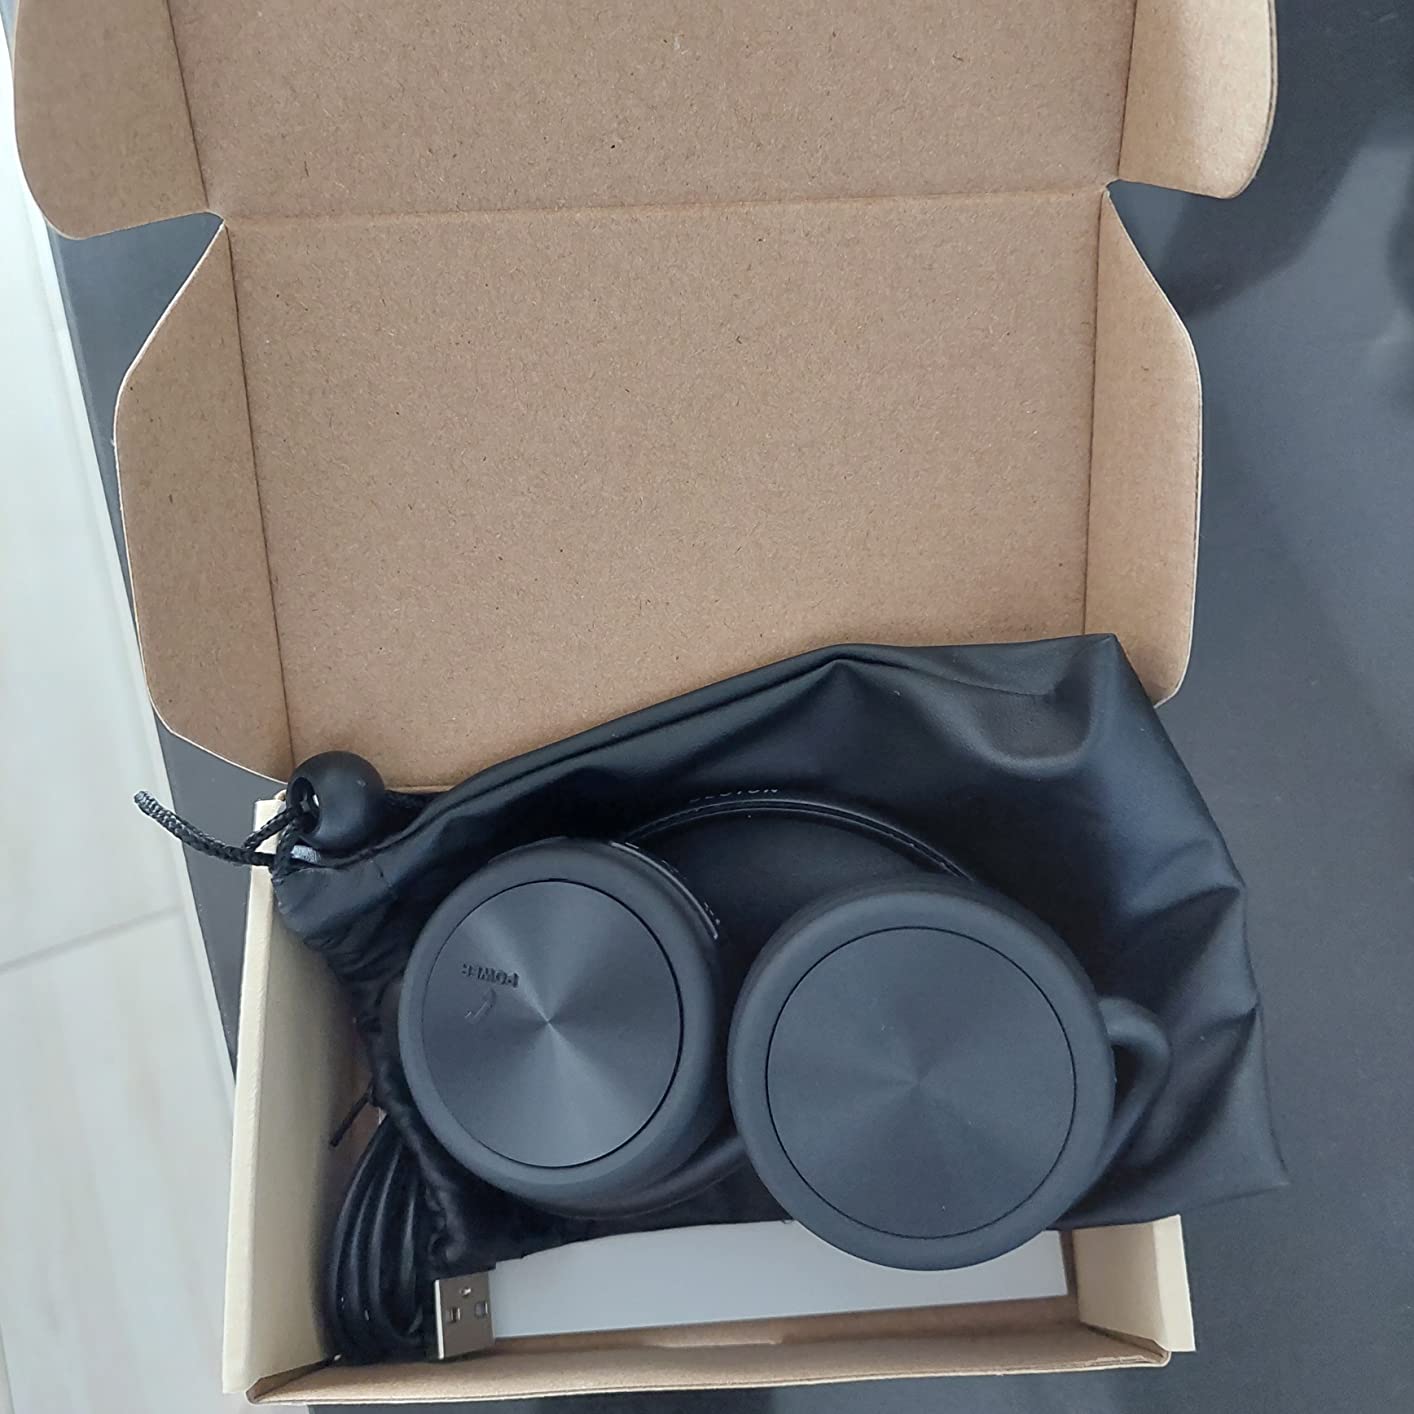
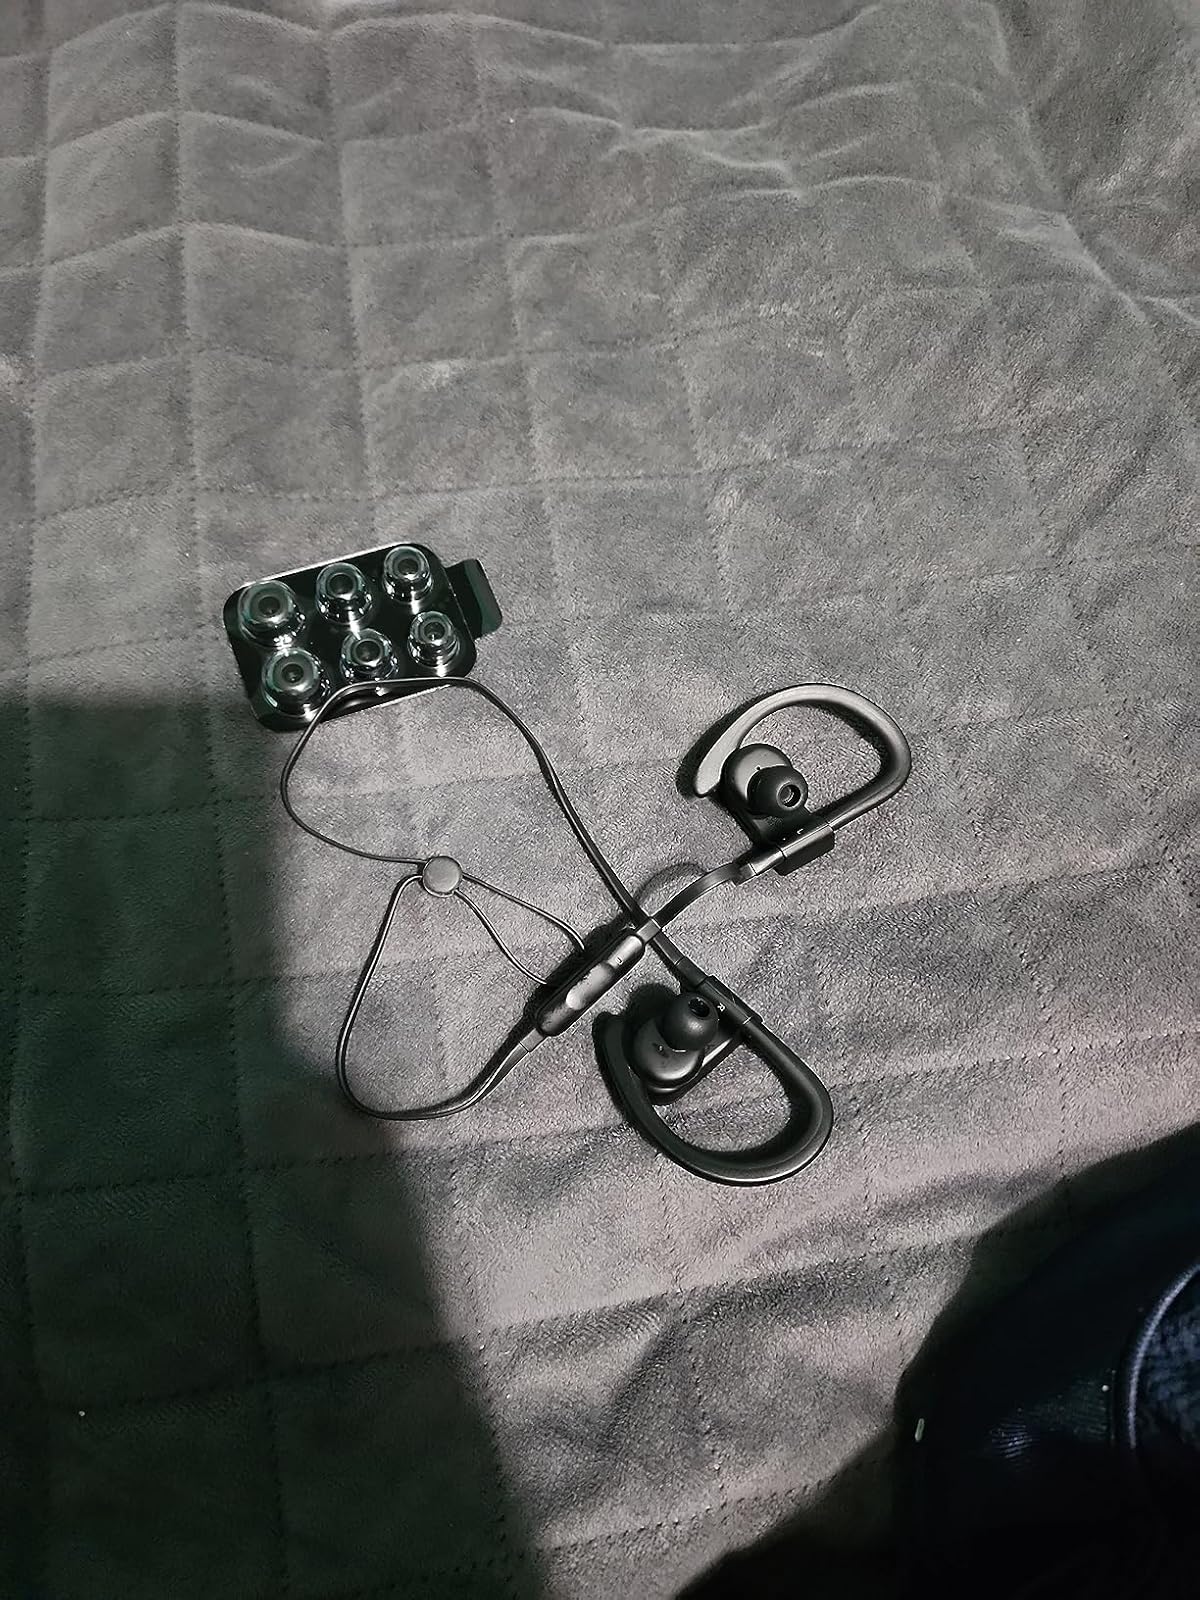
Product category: headphones
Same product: no